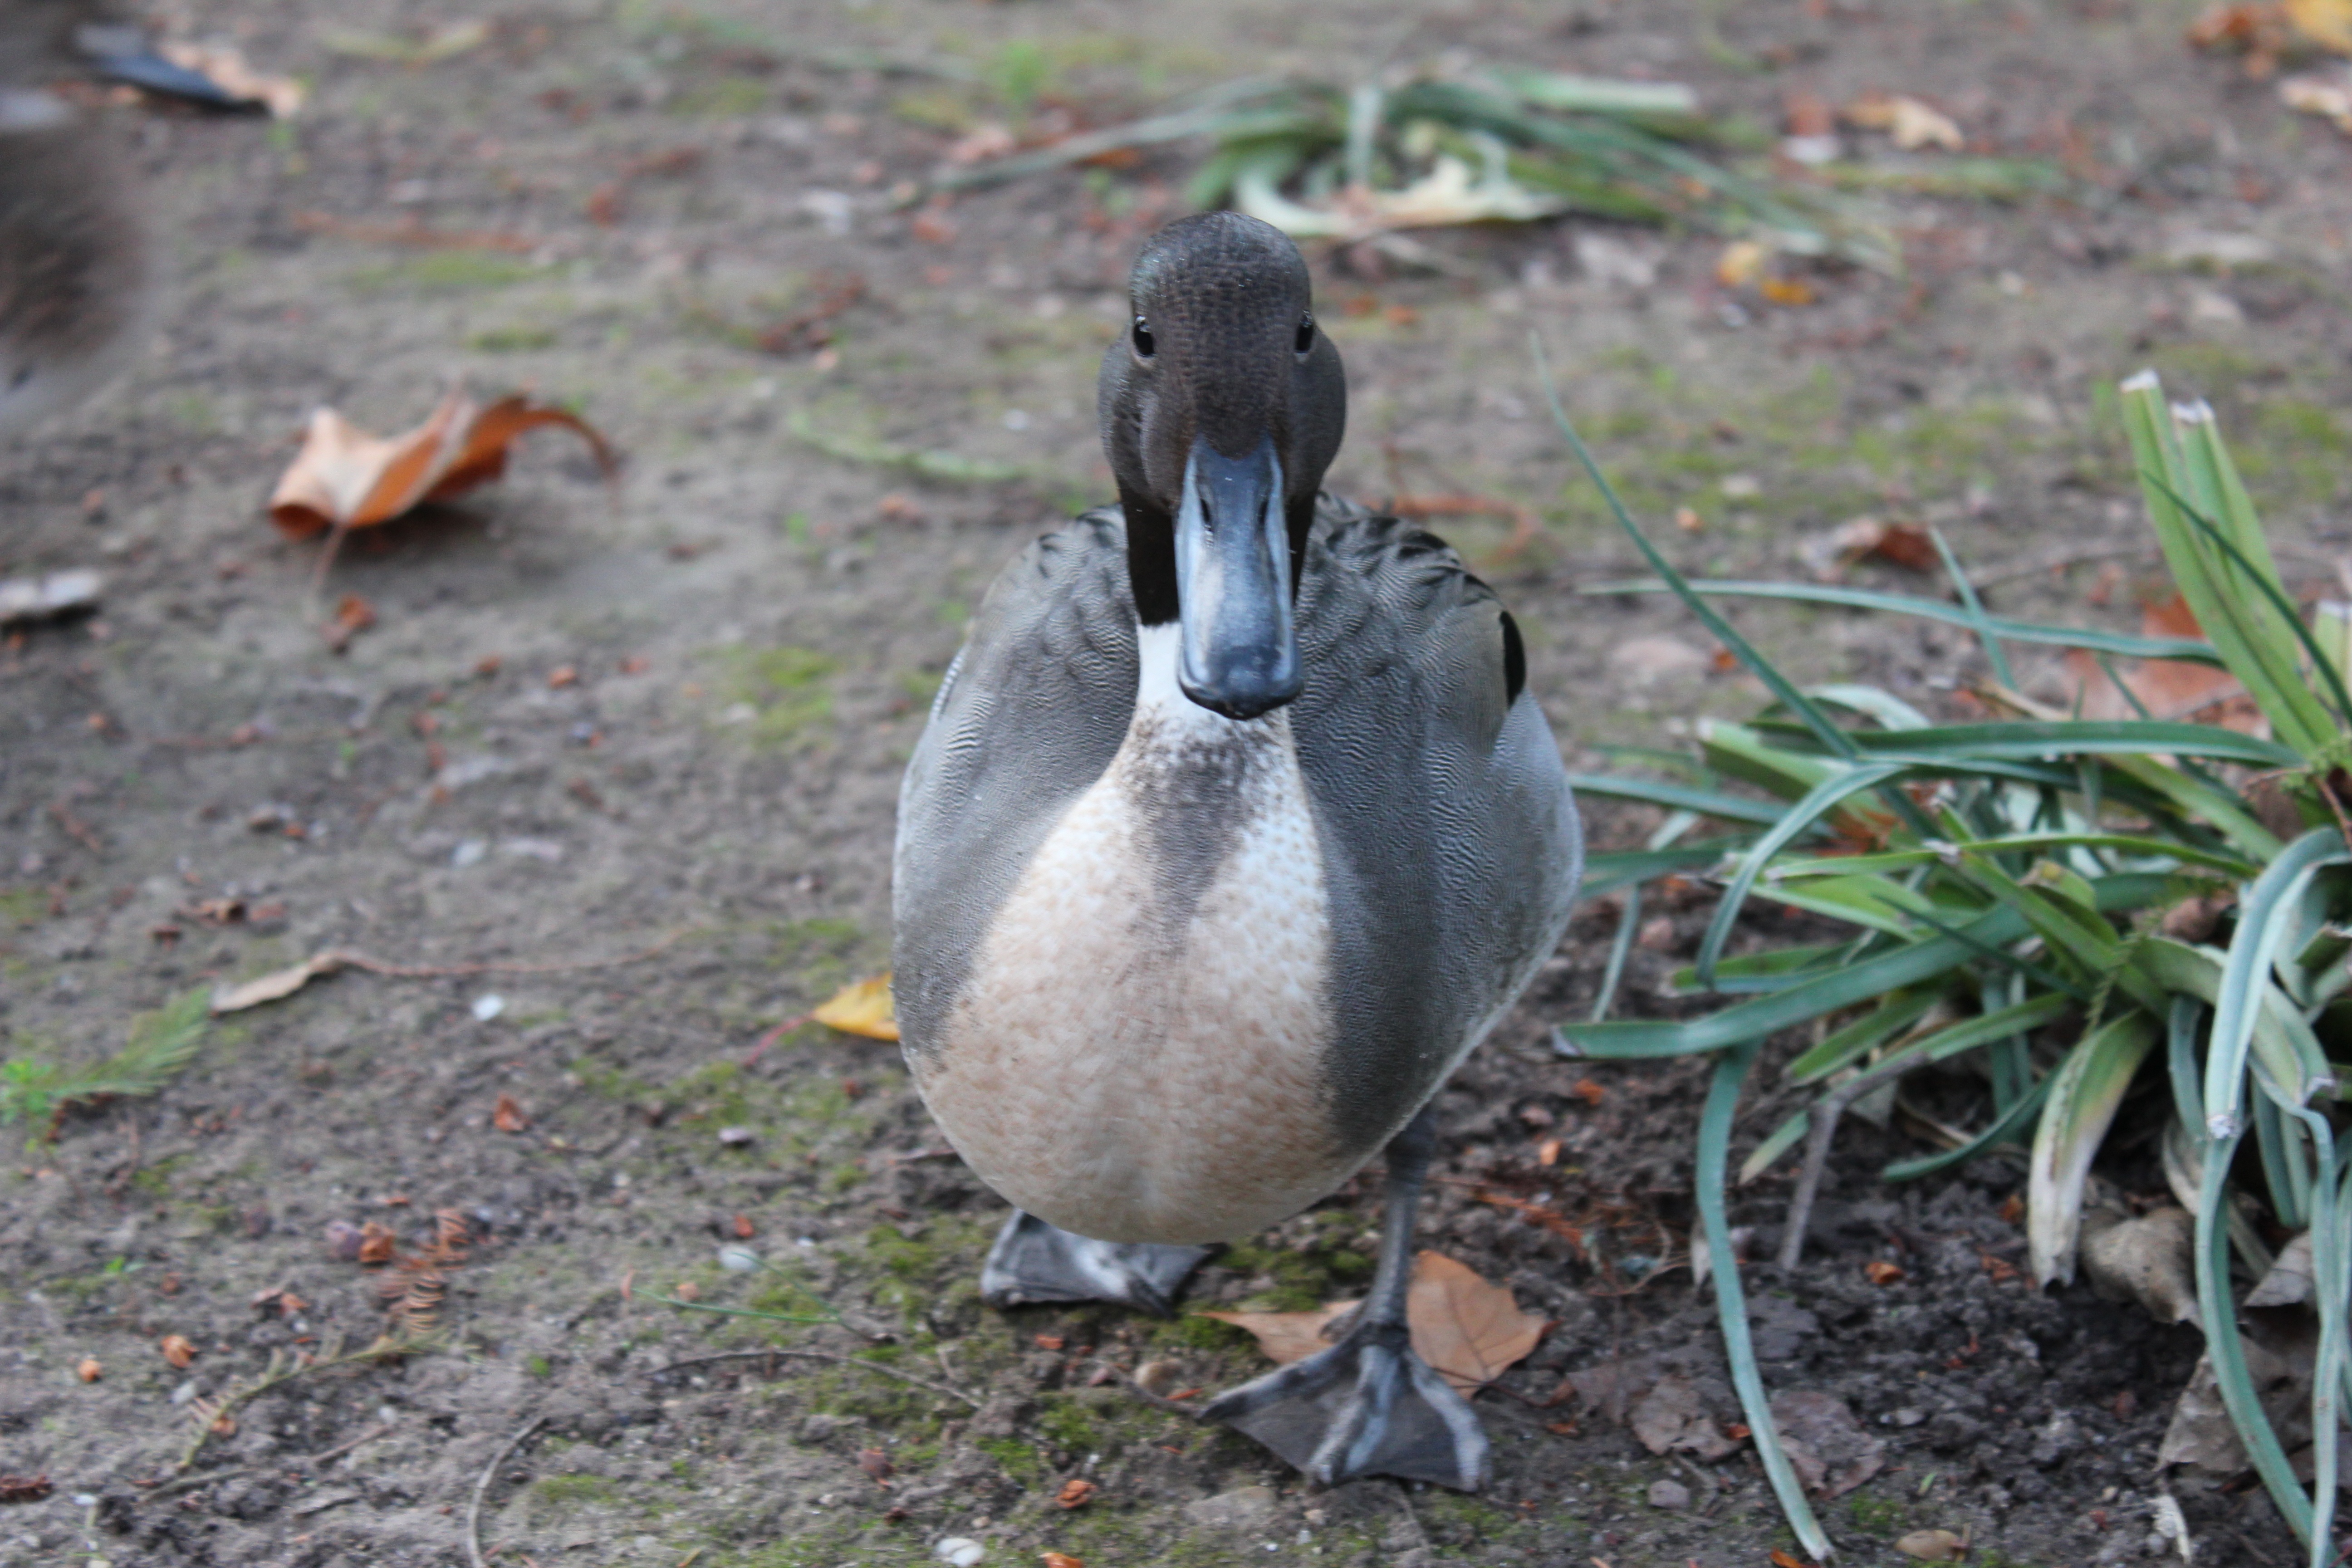
nature, bird, peak, animal, river, pond, wildlife, wild, beak, autumn, fauna, water animal, birds, earth, duck, feathers, goose, vertebrate, beautiful, waterfowl, water bird, aranjuez, ducks geese and swans